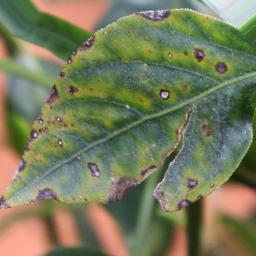
Label: cercospora